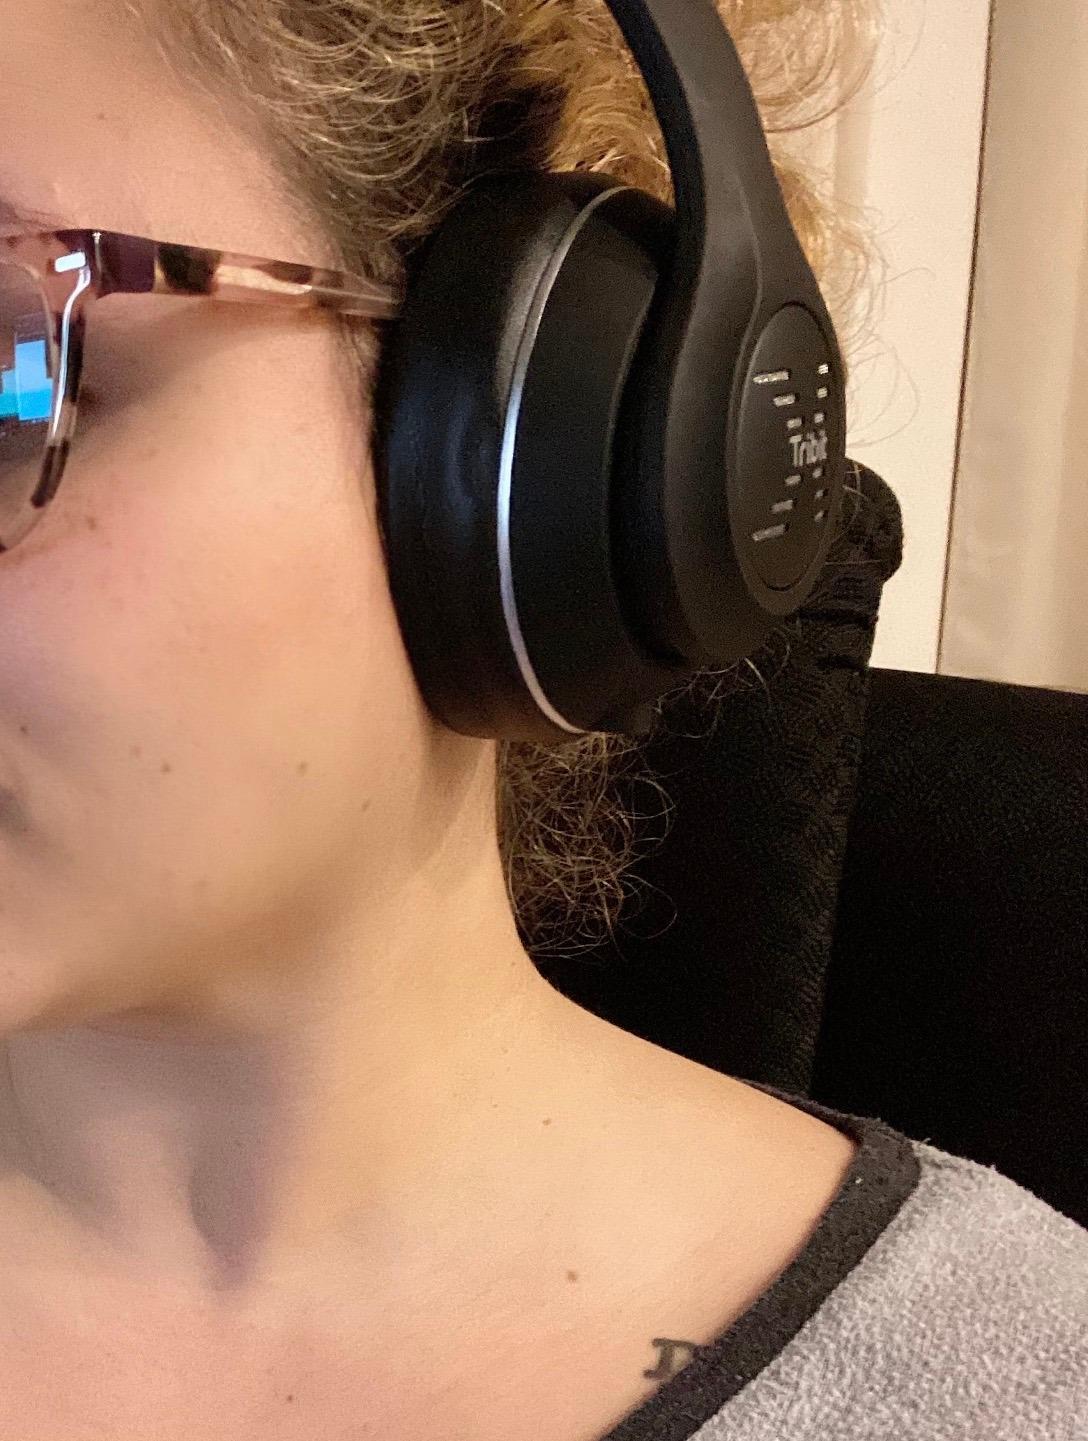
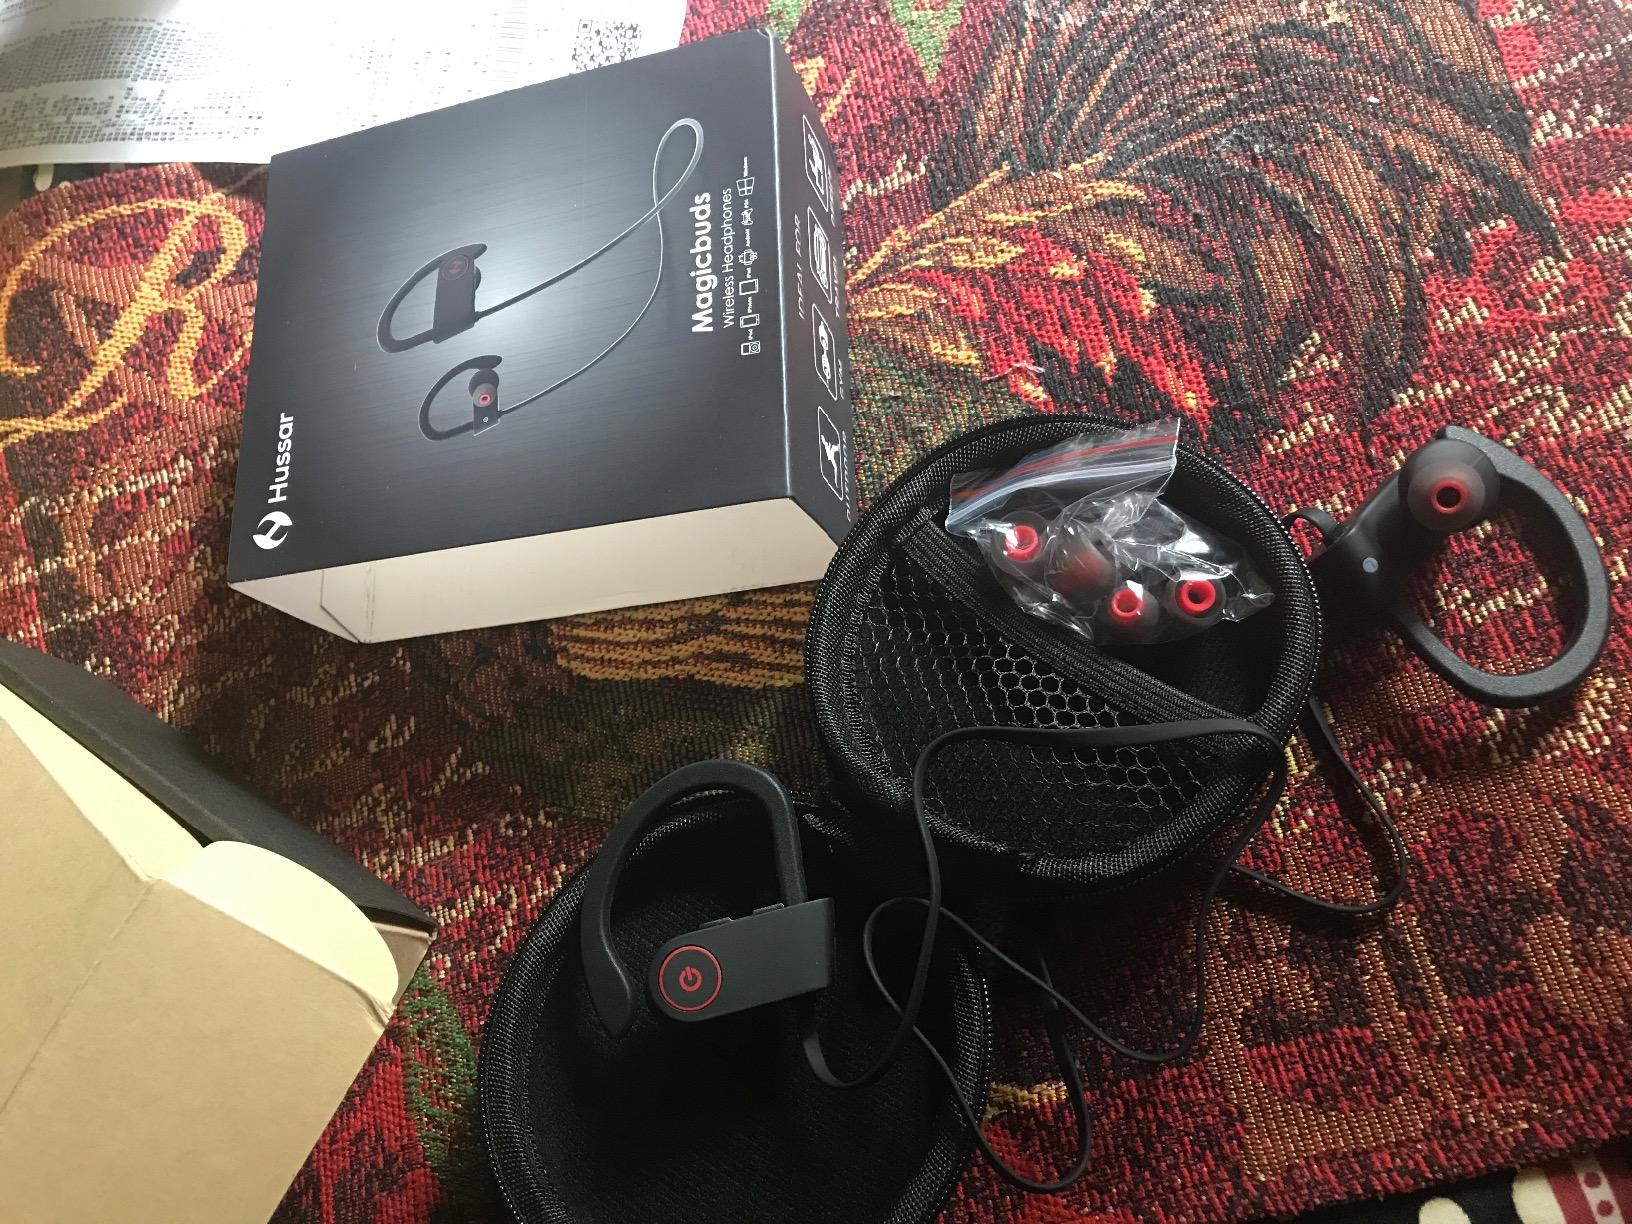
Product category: headphones
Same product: no